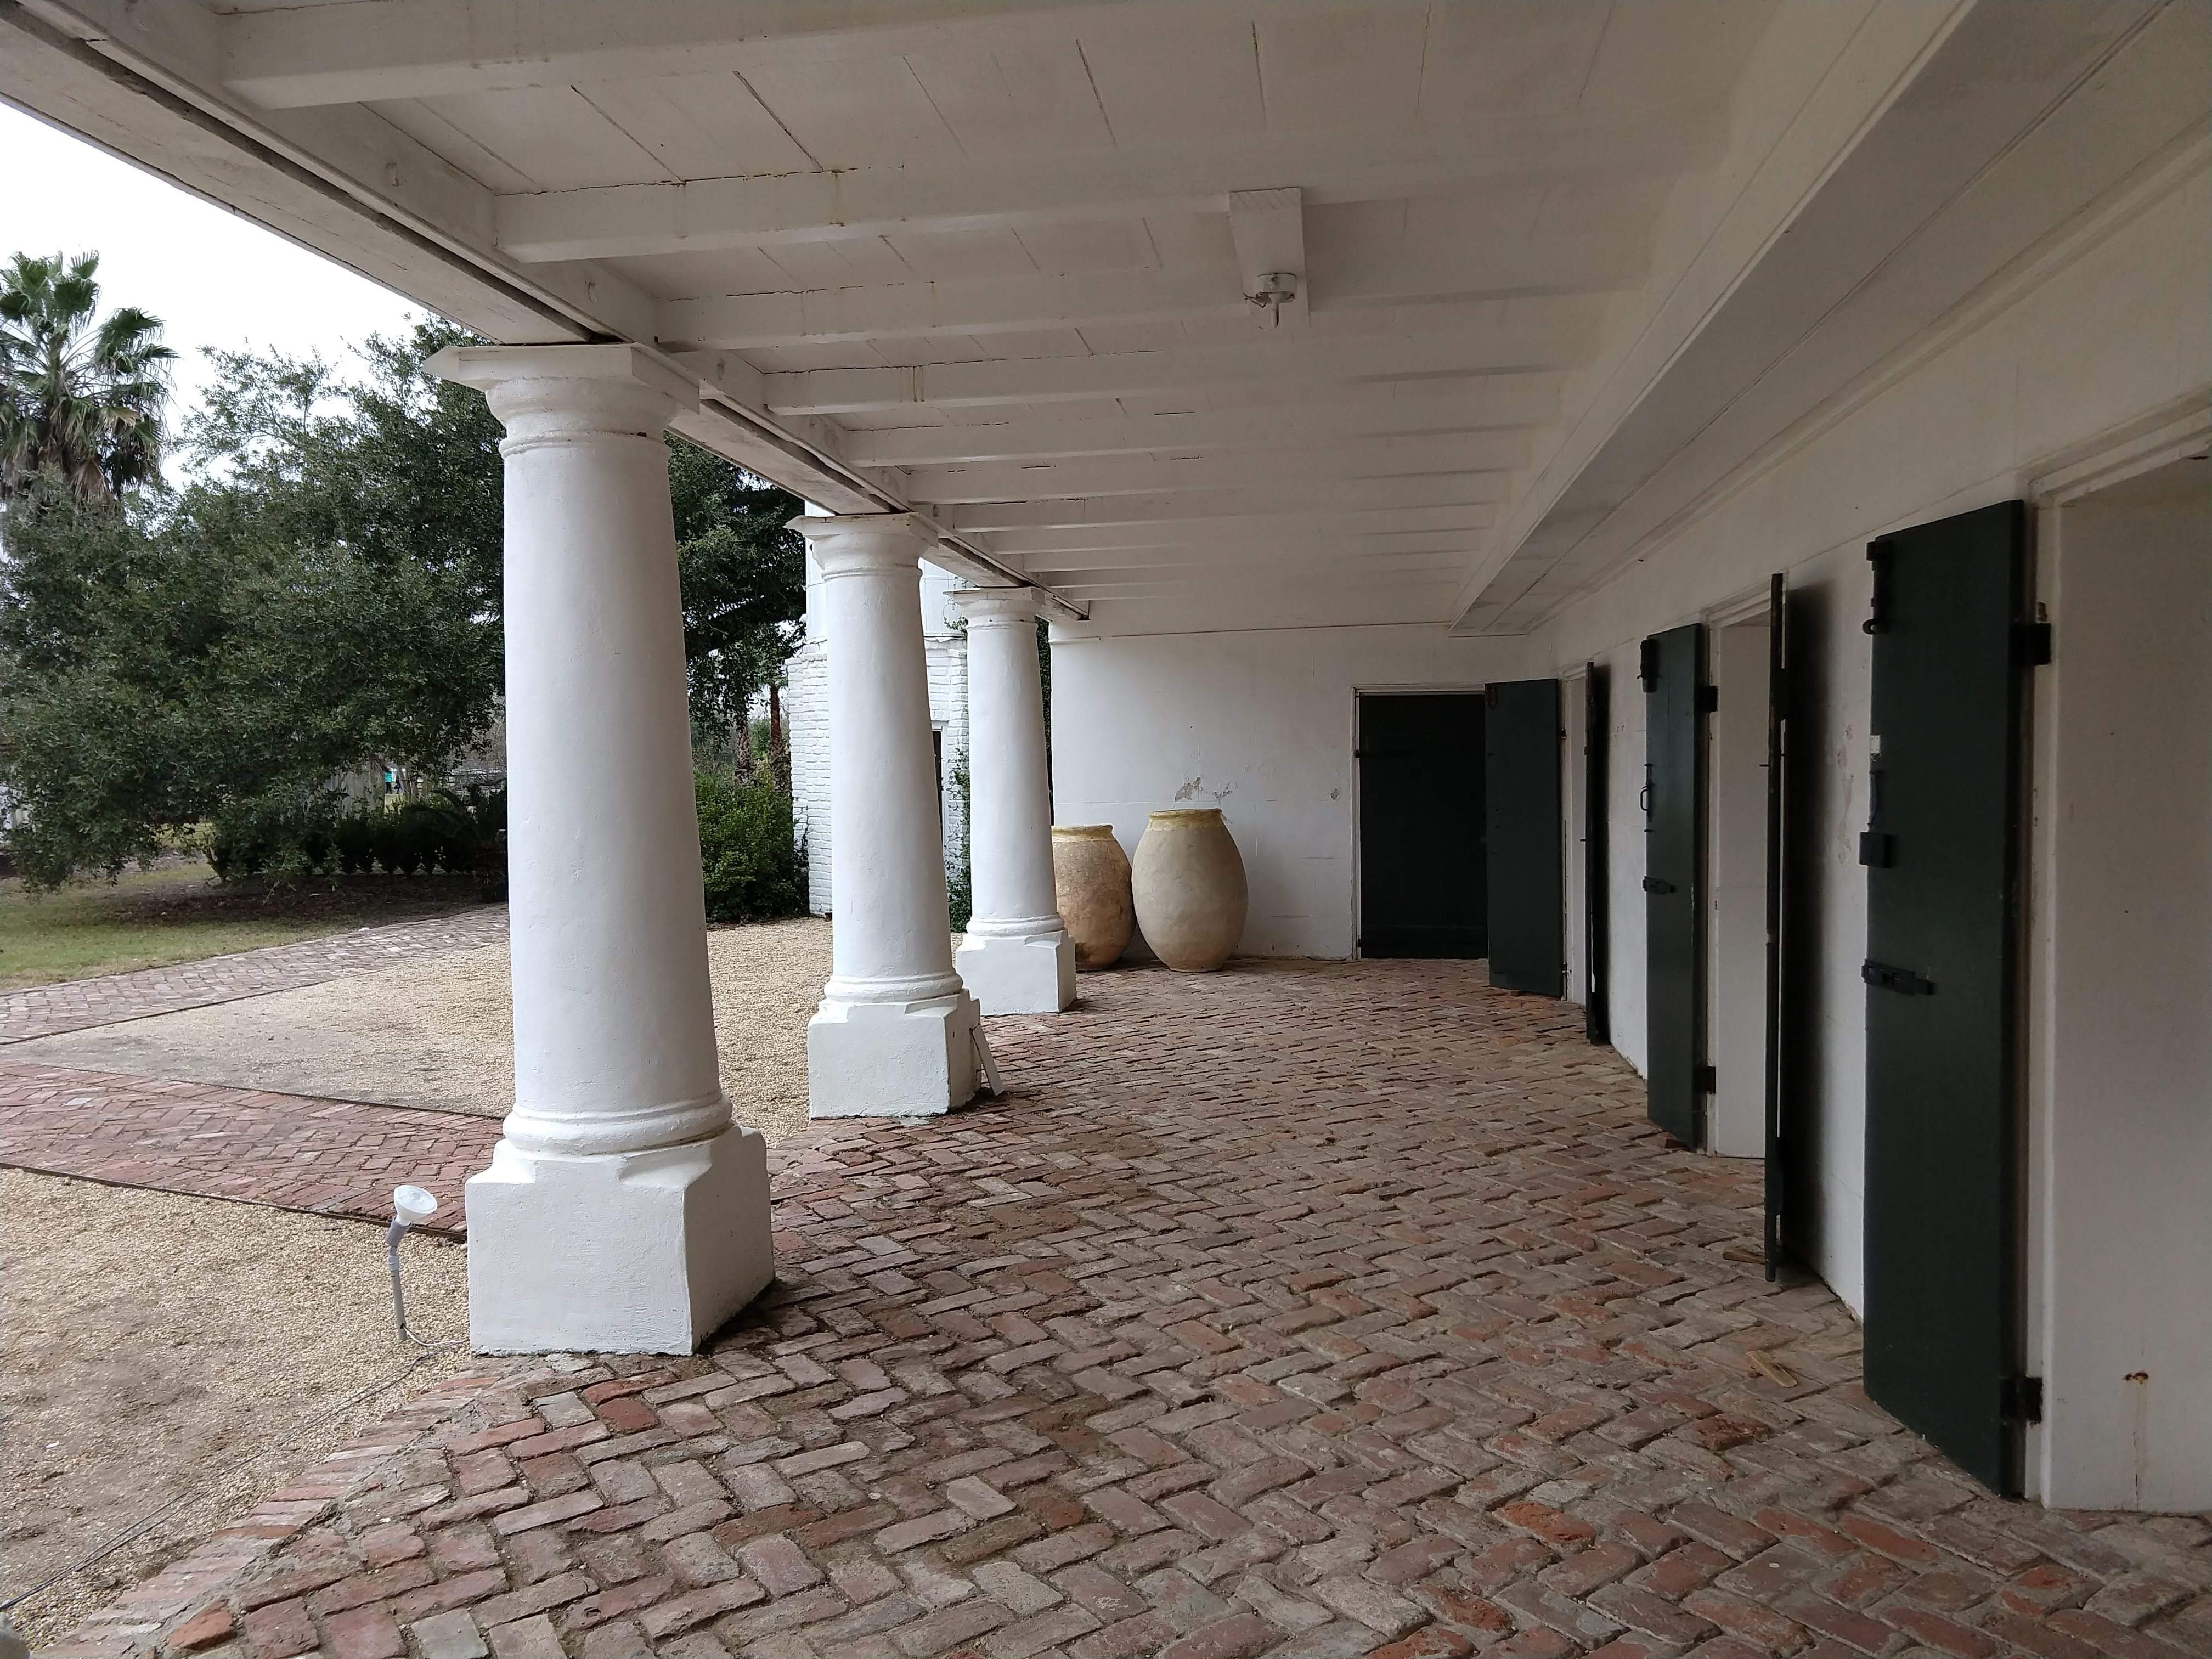
nature, column, property, building, architecture, floor, porch, ceiling, room, concrete, house, walkway, flooring, shade